History of Ethiopia

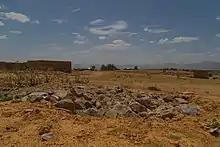

From 1977 through early 1978, thousands of suspected enemies of the Derg were tortured and/or killed in a purge called the Qey Shibir ("Red Terror"). Communism was officially adopted during the late 1970s and early 1980s; in 1984, the Workers' Party of Ethiopia (WPE) was established, and on February 1, 1987, a new Soviet-style civilian constitution was submitted to a popular referendum. It was officially endorsed by 81% of voters, and in accordance with this new constitution, the country was renamed the People's Democratic Republic of Ethiopia on September 10, 1987, and Mengistu became president.